Military uniform

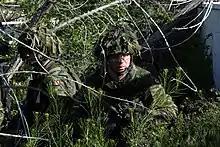
Soldiers of the Canadian Army in CADPAT camouflage uniforms. Camouflaged uniforms are used to make its wearers less visible.

The Indonesian National Armed Forces have different types of uniforms worn by its personnel for certain occasions. The uniforms are basically regulated into several categories including "PDU", which is the full dress uniform worn for attending formal state occasions; "PDH", which is the service dress uniform worn during everyday-indoor duties; "PDL", which is the combat dress uniform worn during outdoor duties; and "PDP", which is the parade dress uniform worn during military parades and other ceremonial occasions.